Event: Nepal Earthquake
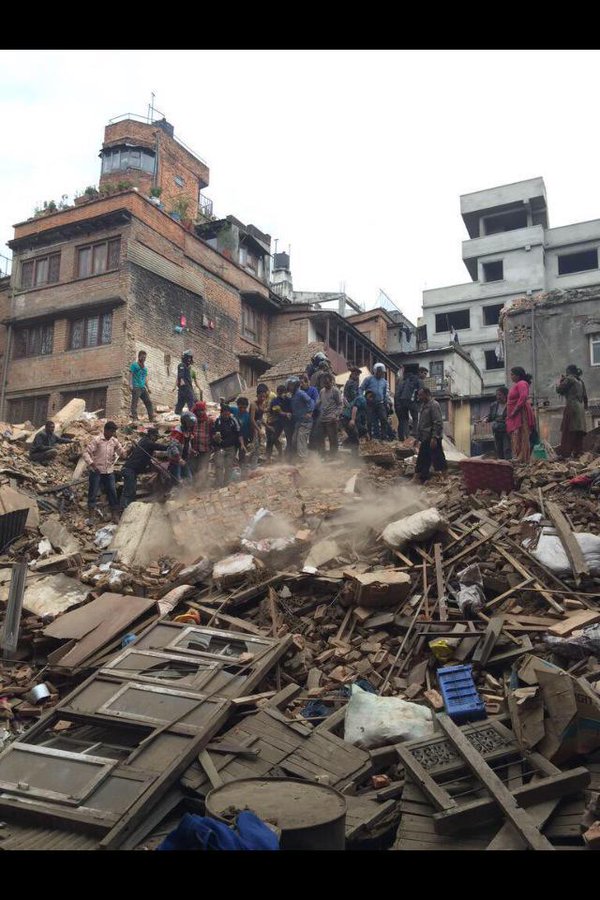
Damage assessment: damage